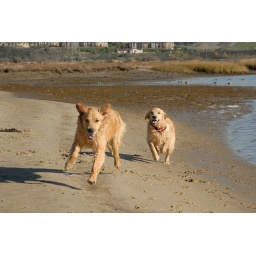
Calla Maggie running on beach at Hedionda Lagoon in Carlsbad-02 1-9-08